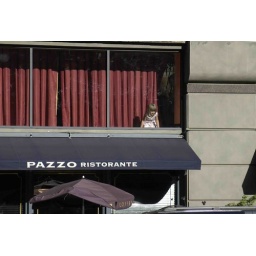
girl in window